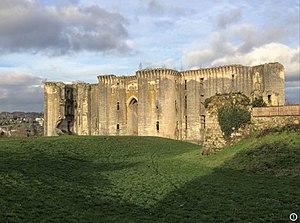
Façade du château Louis d'Orléans à La Ferte-Milon.
La Ferté-Milon est une commune française située dans le département de l'Aisne en région Hauts-de-France, connue pour être le lieu de naissance de Jean Racine.